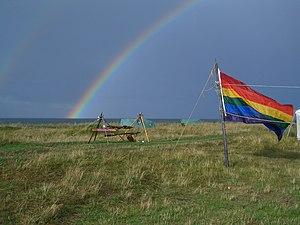
Deux arcs en ciel en même temps